George Littlewood

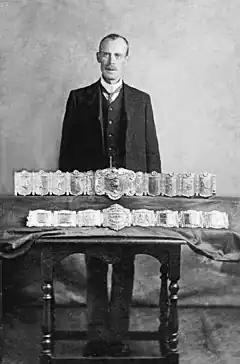

George Littlewood (1859–1912) was a professional pedestrian known as the "Sheffield Flyer" who still holds the 6-day world record for walking. This was achieved in Sheffield, England, between 6 and 11 March 1882, on a 13-lap to the mile track, 531 miles.